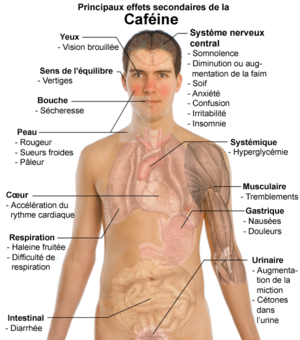
Principaux effets secondaires de la caféine
La caféine, aussi désignée sous les noms de théine, ou 1,3,7-triméthylxanthine ou méthylthéobromine est un alcaloïde de la famille des méthylxanthines, présent dans de nombreux aliments, qui agit comme stimulant psychotrope et comme léger diurétique.